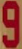
Number: 9